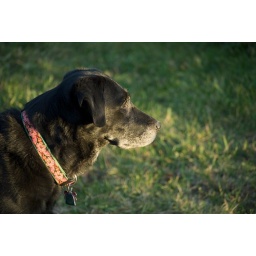
Taken during the golden hour of sunlight just before sunset.  Her black fur just glows in this light.